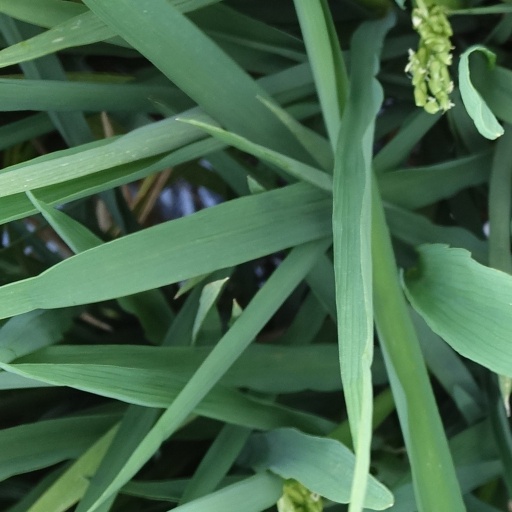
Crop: rice